Kyle Casciaro

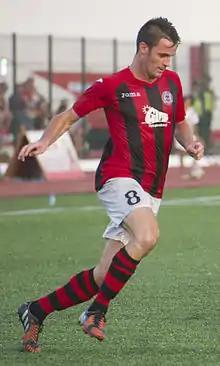
Casciaro with Lincoln Red Imps in 2015

Kyle Casciaro (born 2 December 1987) is a Gibraltarian footballer who plays for Lynx, and the Gibraltar national team, where he plays as a winger or forward.